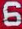
Number: 6